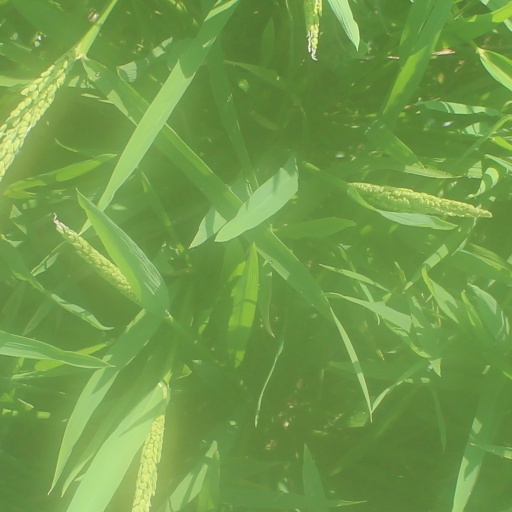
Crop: rice